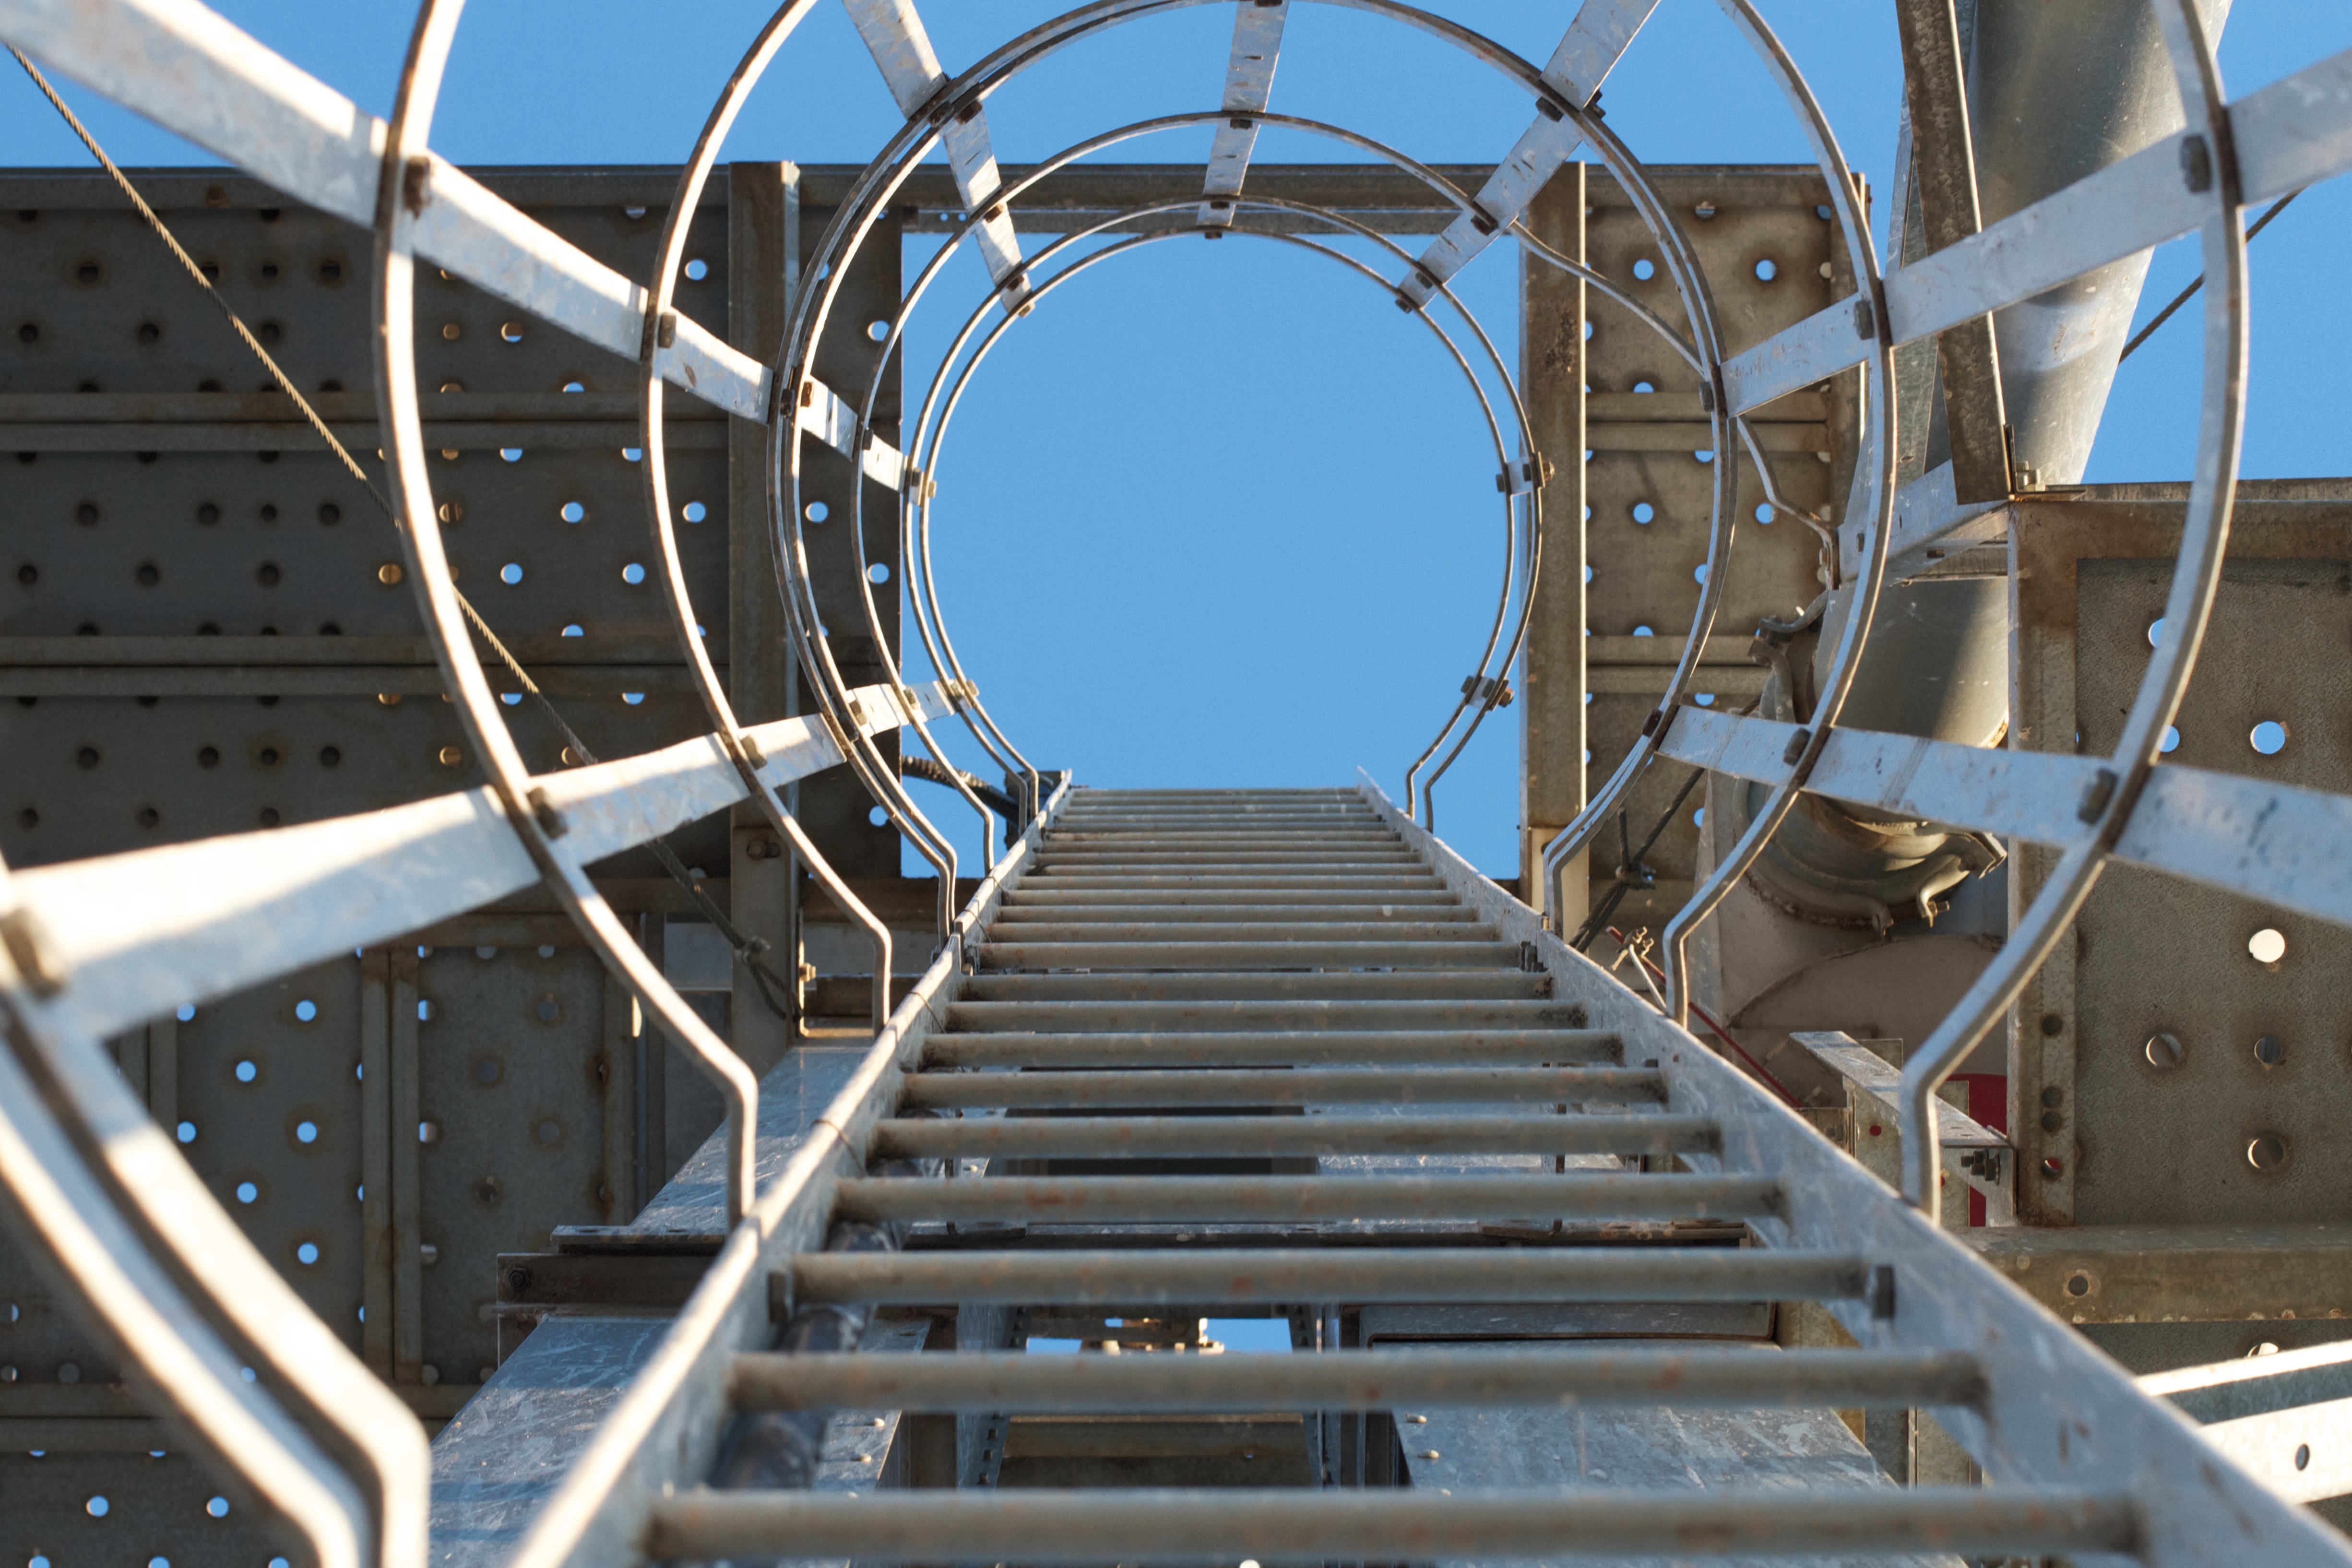
architecture, bridge, vehicle, mast, blue, ideahive